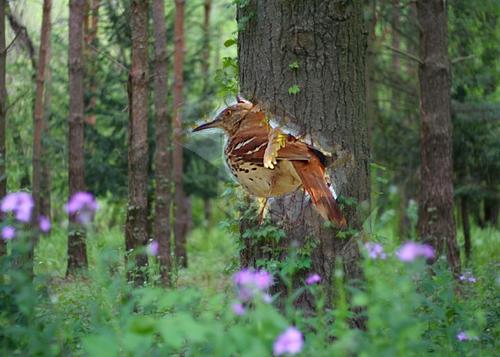
Bird species: Brown_Thrasher
Bird type: landbird
Background: land